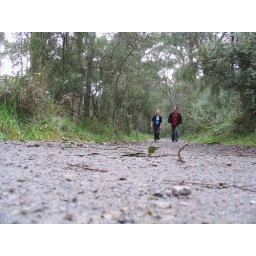
Walking up a hill in this huge area of eucalyptus forest in Melbourne's outer eastern suburbs